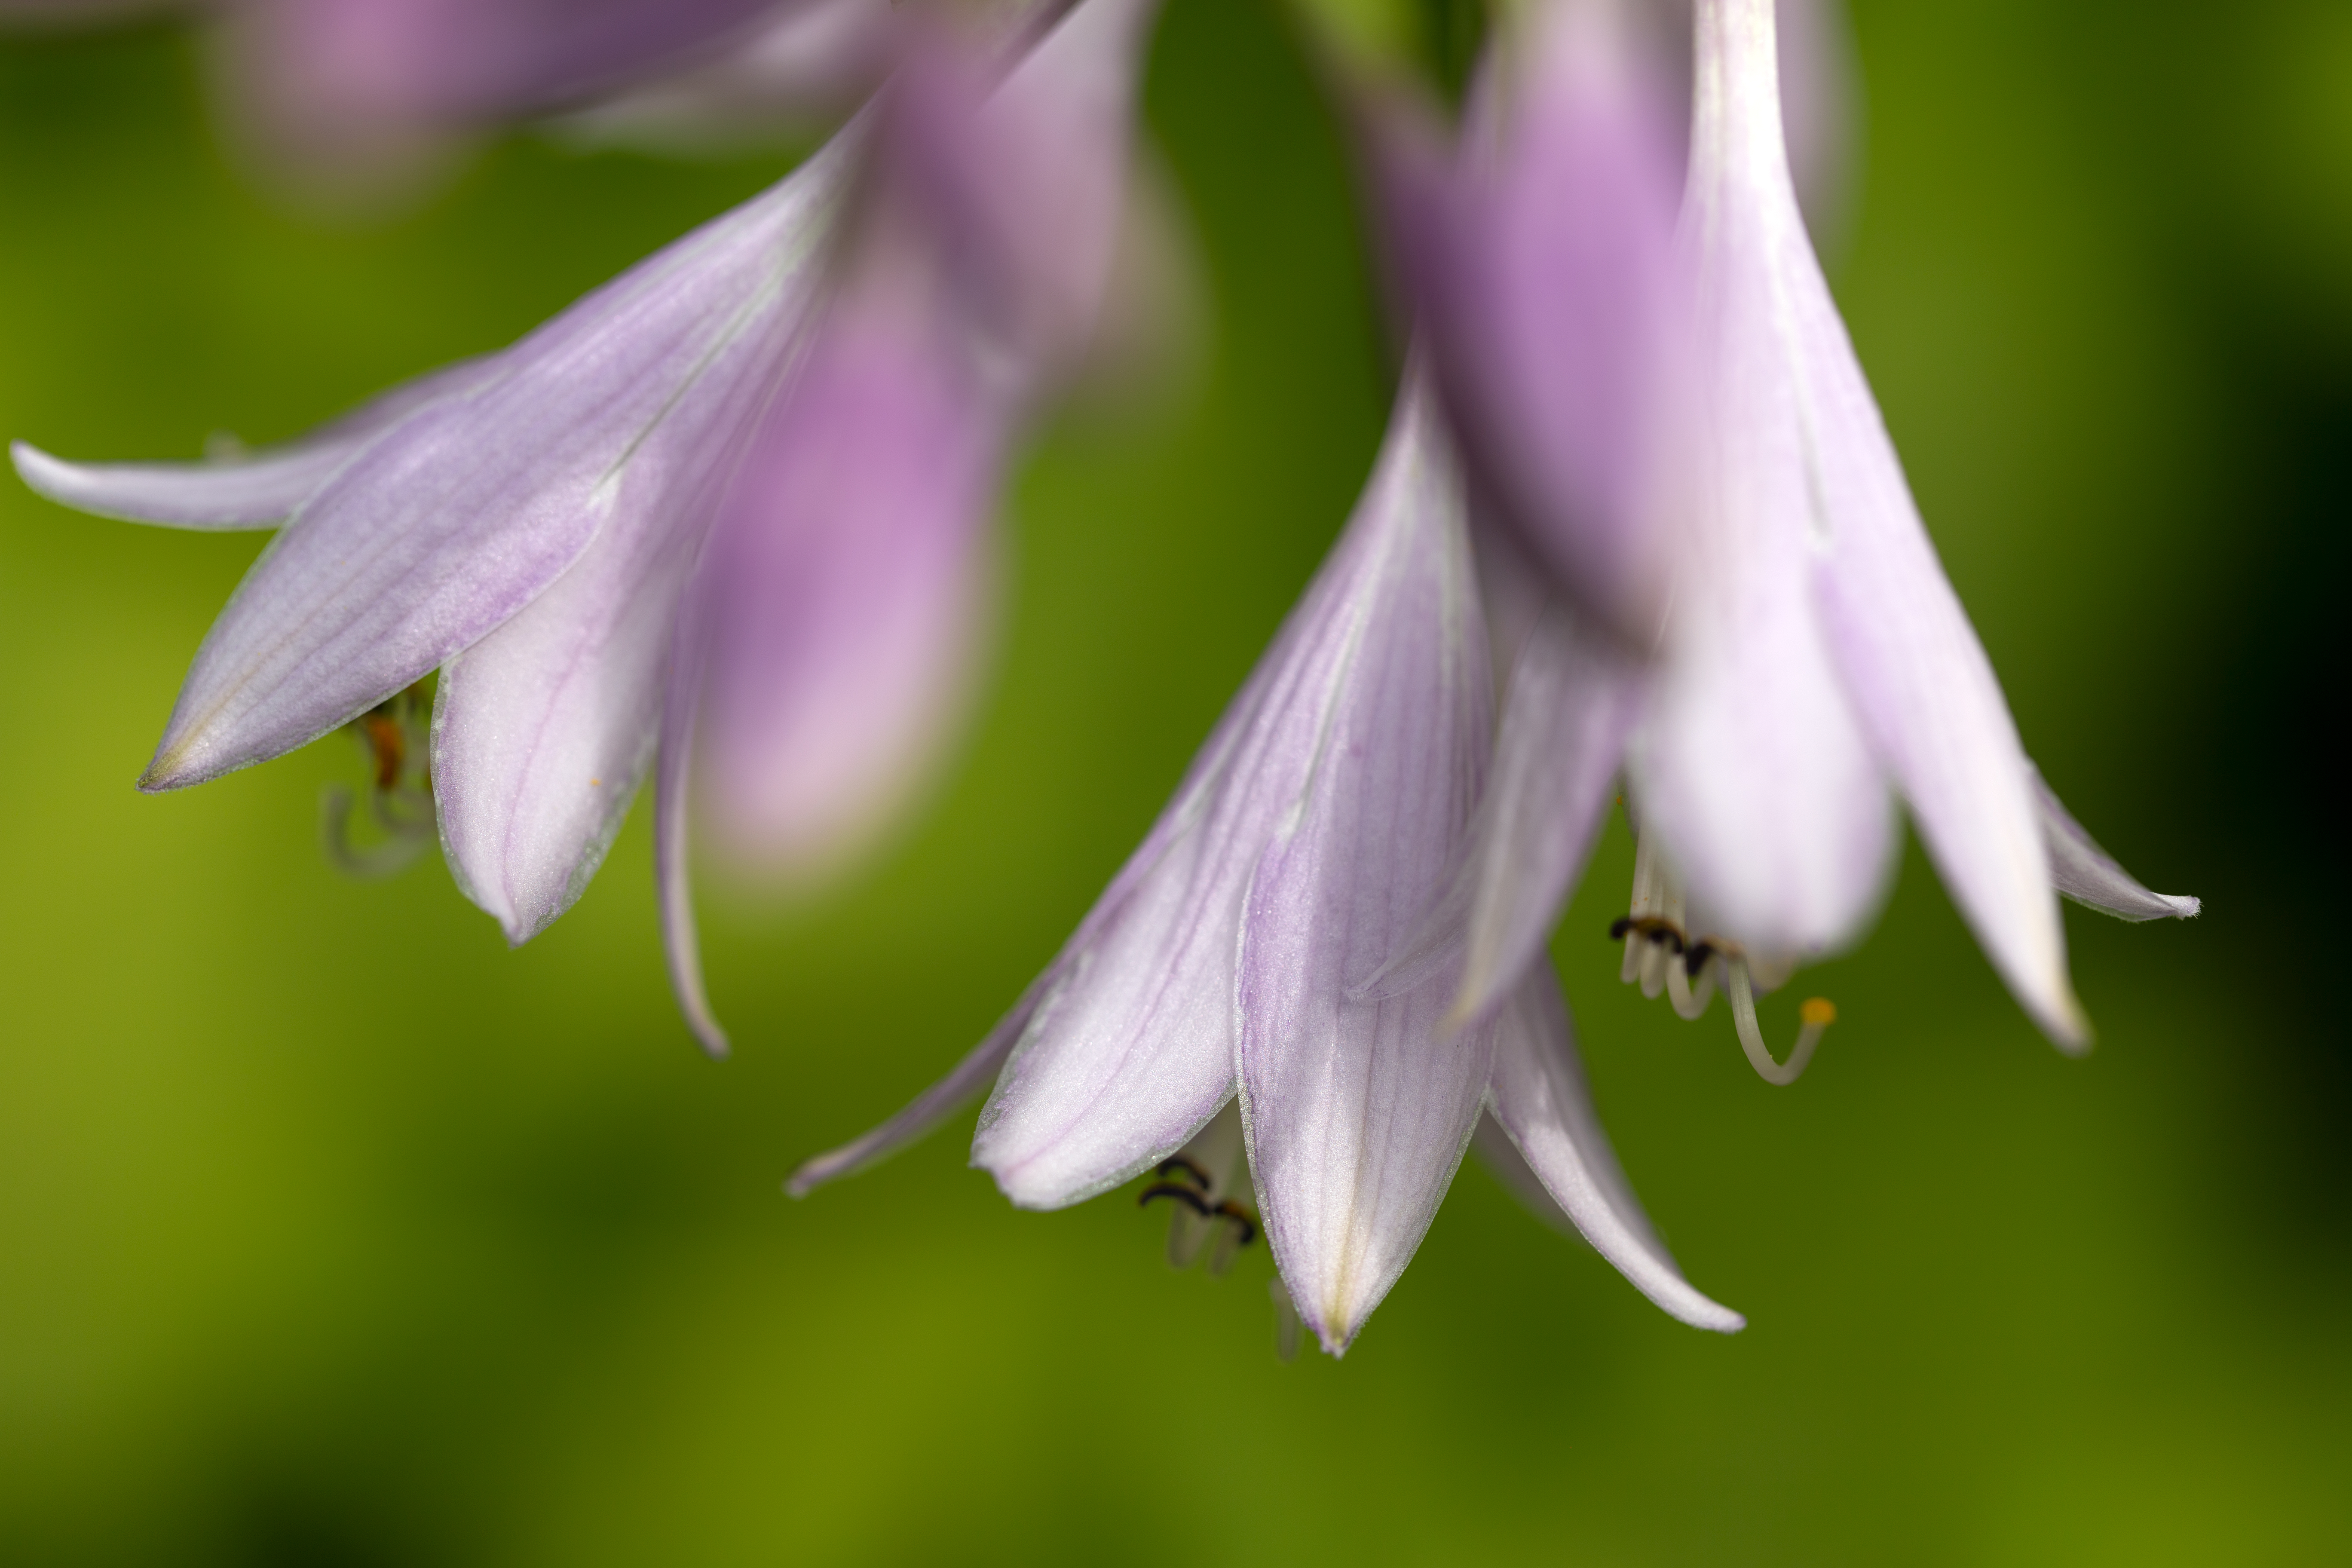
flower, plant, petal, terrestrial plant, herbaceous plant, Pedicel, flowering plant, close up, macro photography, wildflower, perennial plant, plant stem, lily family, bellflower family, amaryllis family, lobelia, crinum